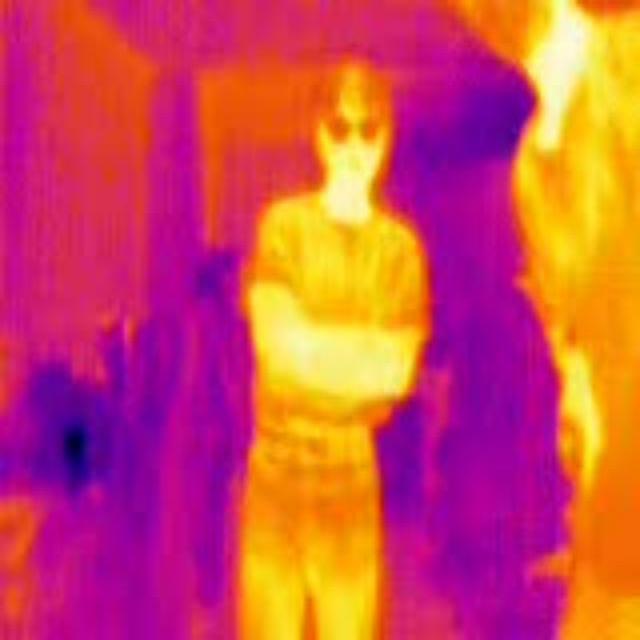
Detected objects:
label: person
label: person